Mark Hellinger Theatre

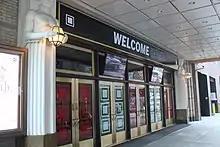
Entrance detail

The entrance section has a water table made of black granite. The entrance itself contains five double doors below transom windows, all made of glass with bronze frames. On either side are tall figures holding globe-shaped lanterns, as well as bronze display boxes. A modern marquee is mounted over the building's entrance. The facade is made of gold brick, with three strips of brown-brick rectangles above the marquee, rising to a set of three brown-brick squares. On either side are fluted terracotta panels, topped by stylized urns that contain plant forms. On all stories, the theater's brick courses step outward to the left and right of the tower. The top of the entrance's facade contains a parapet with zigzag patterns.